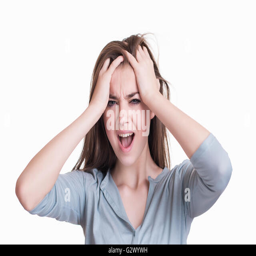
young woman with a headache holding head and screaming